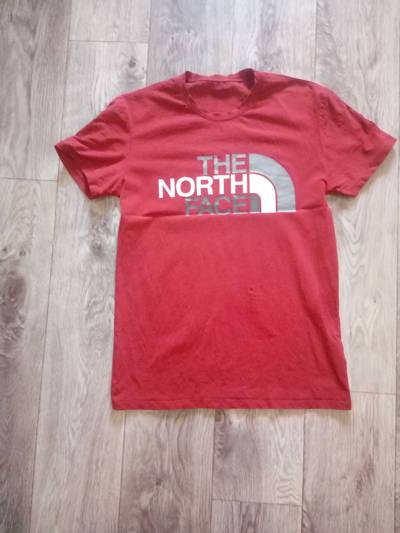
Waste category: clothes